Universal Medicine

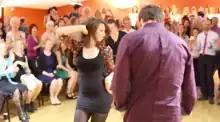
Natalie & Serge Benhayon at UM event 2015

Benhayon's esoteric healing belief system is based on the occult teachings of early 20th century theosophist Alice A. Bailey. Serge Benhayon has claimed to be the reincarnation of Leonardo da Vinci and Pythagoras as well as Alice A. Bailey, Imhotep and Saint Peter. He has written that Leonardo da Vinci is a "Claimed Son of God" and teaches that he is connected energetically to an ancient lineage of "living wisdom", and more "High Initiates" and Claimed Sons of God will reincarnate "over and over again until each and every single human is united as one, by their true light". Benhayon also claims that his daughter, Simone, a swimming teacher and head of Universal Medicine UK, is the reincarnation of Winston Churchill.